Neothauma

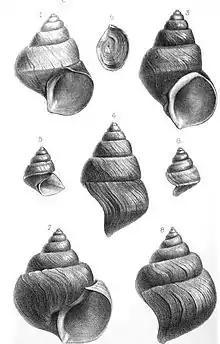
More archaic Neothauma species

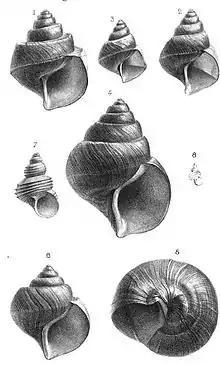
Archaic Neothauma species

The genus "Neothauma" previously contained several species, but most were reassigned to other genera.